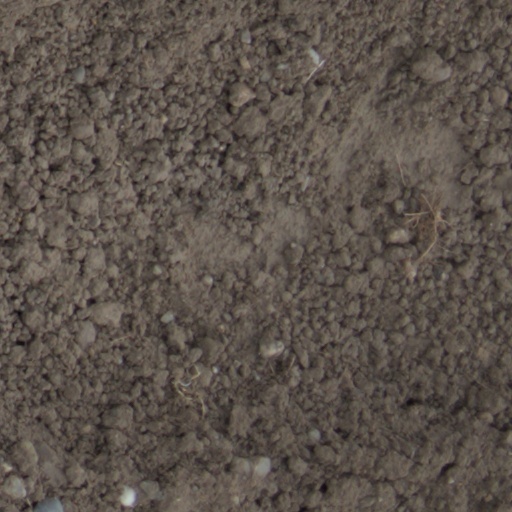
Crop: wheat